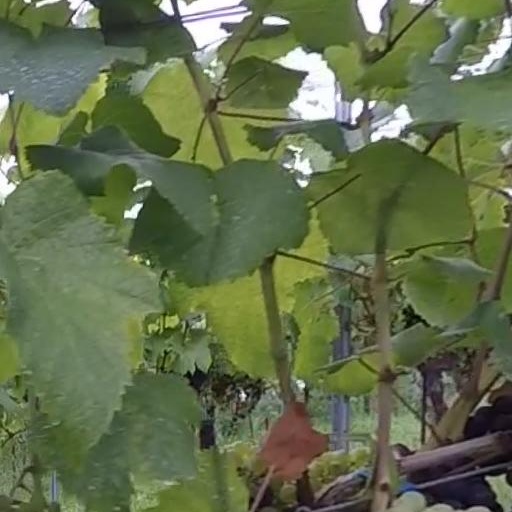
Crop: grape